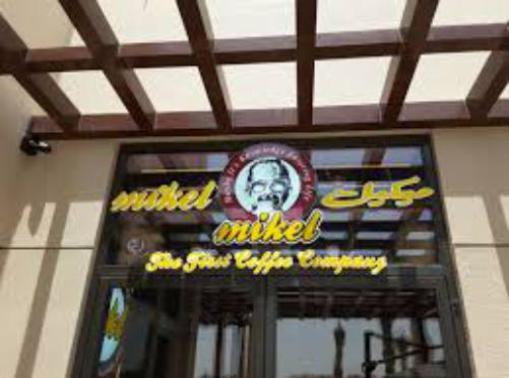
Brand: mikel coffee company
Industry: Food